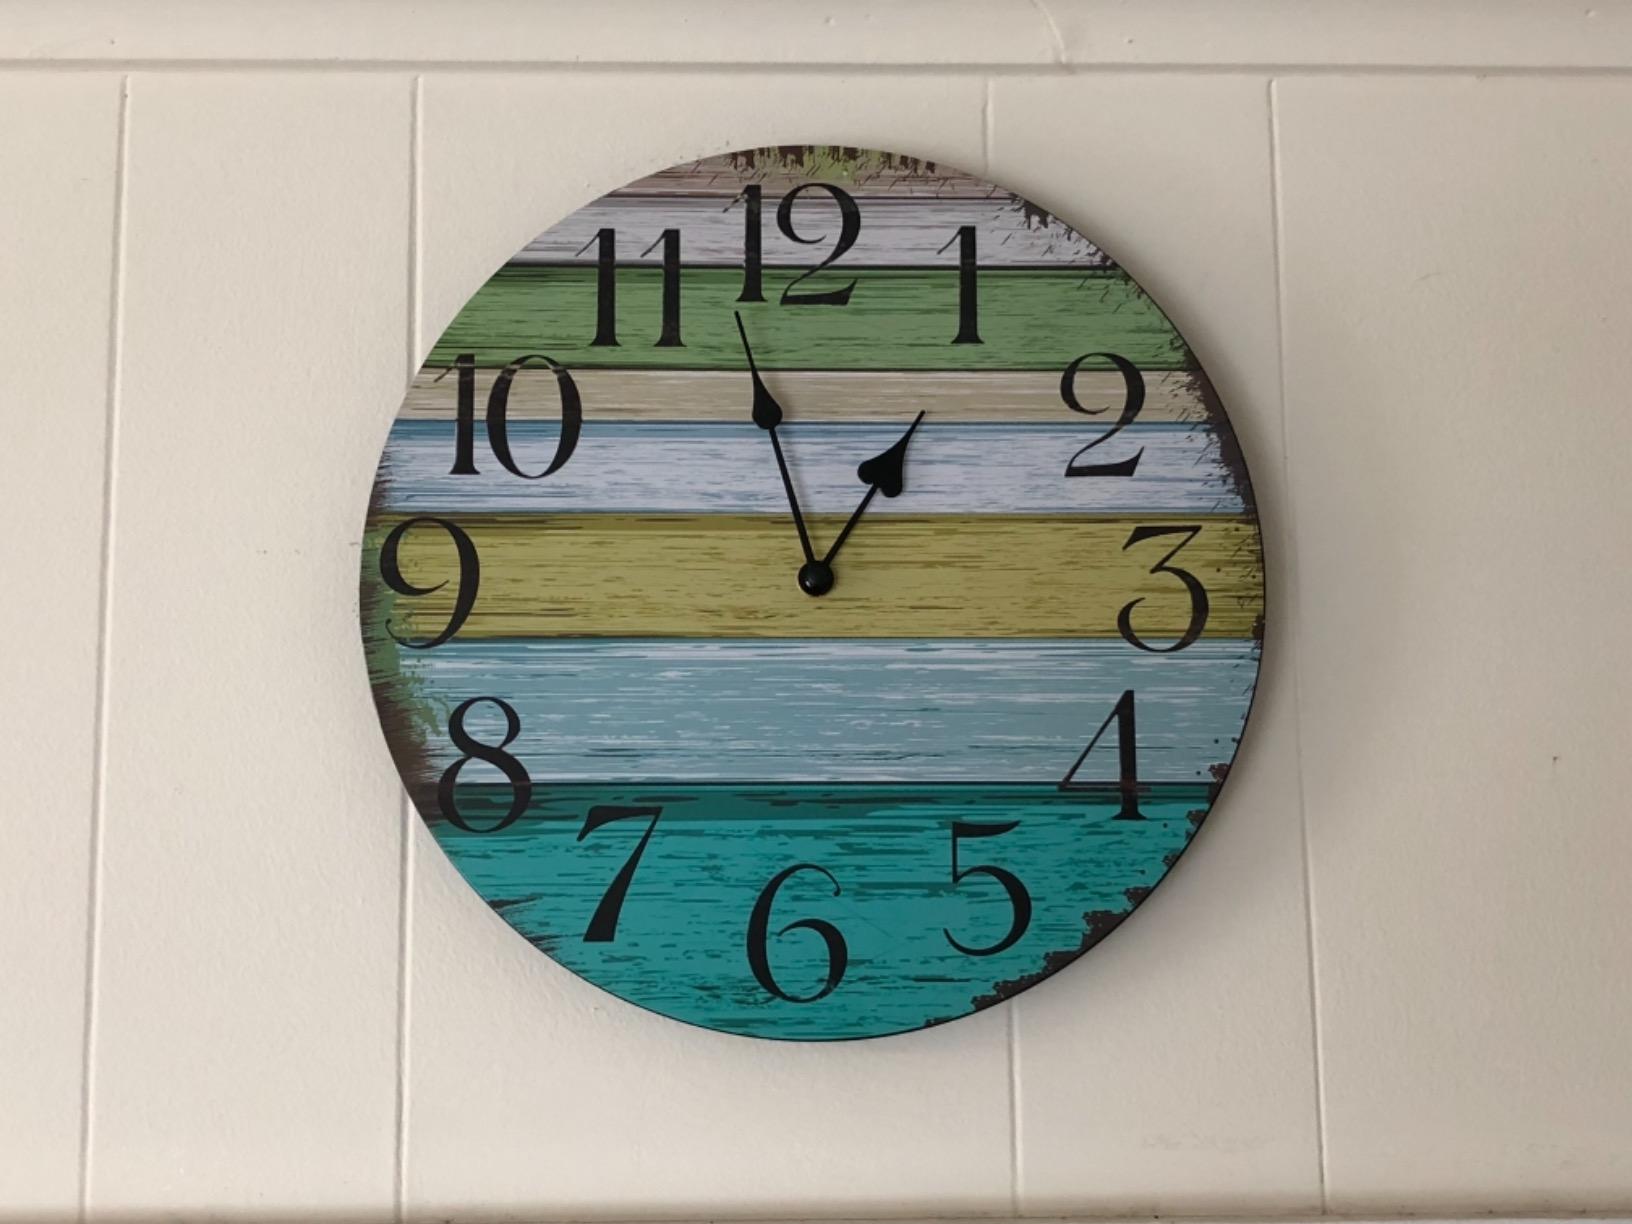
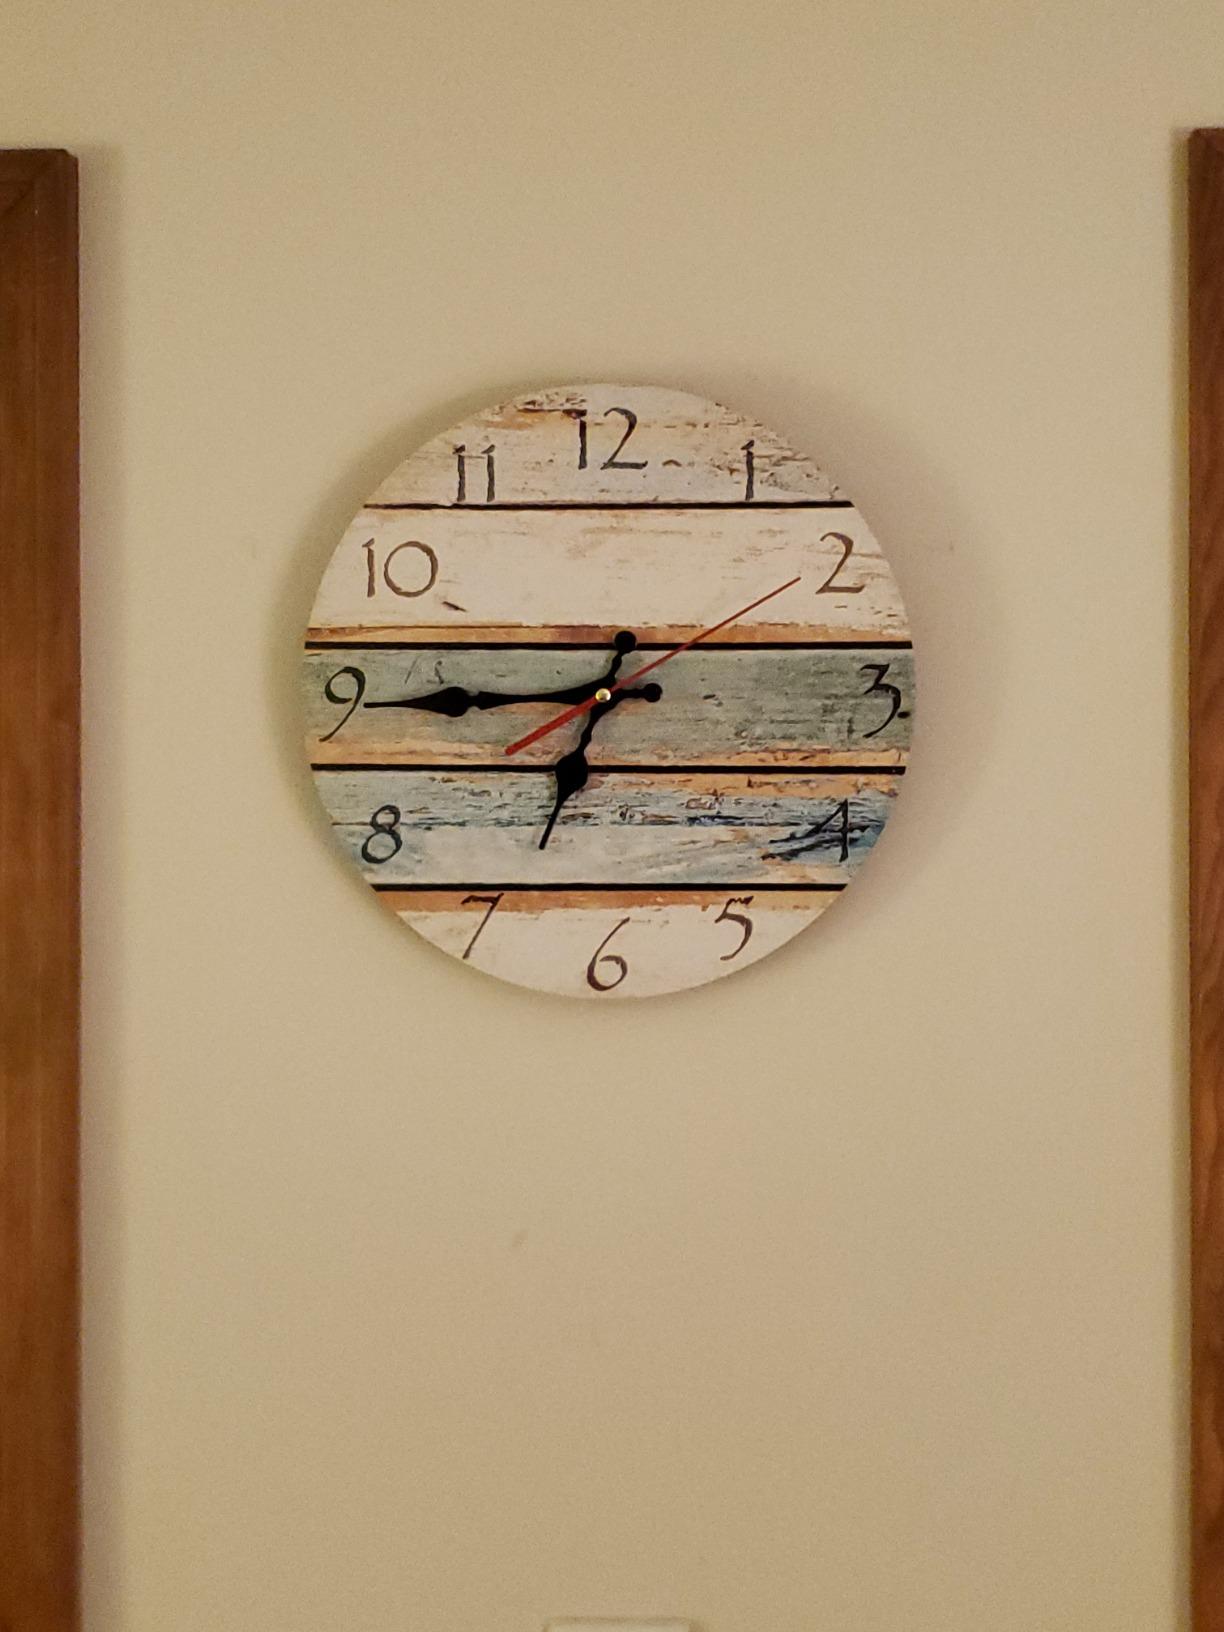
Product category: clock
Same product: no